Recovered Territories

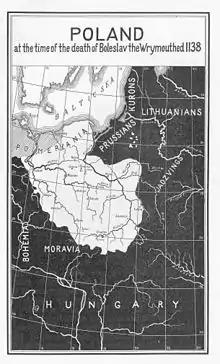
Map (published in 1917 in the United States) showing Poland at the death of Boleslaw III in 1138

Mieszko's son and successor, Duke Bolesław I Chrobry, upon the 1018 Peace of Bautzen expanded the southern part of the realm, but lost control over the lands of Western Pomerania on the Baltic coast. After fragmentation, pagan revolts and a Bohemian invasion in the 1030s, Duke Casimir I the Restorer (reigned 1040–1058) again united most of the former Piast realm, including Silesia and Lubusz Land on both sides of the middle Oder River, but without Western Pomerania, which became part of the Polish state again under Bolesław III Wrymouth from 1116 until 1121, when the noble House of Griffins established the Duchy of Pomerania. On Bolesław's death in 1138, Poland for almost 200 years was subjected to fragmentation, being ruled by Bolesław's sons and by their successors, who were often in conflict with each other. Władysław I the Elbow-high, crowned King of Poland in 1320, achieved partial reunification, although the Silesian and Masovian duchies remained independent Piast holdings.